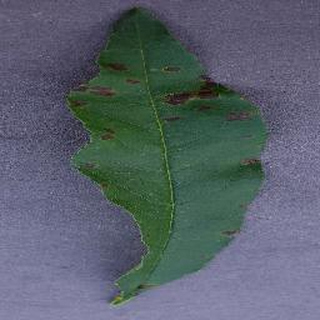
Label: peach_bacterial_spot